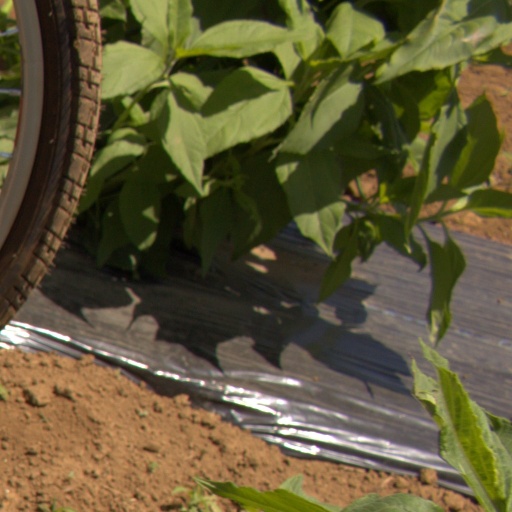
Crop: Jerusalem artichoke